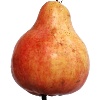
Label: red_pear